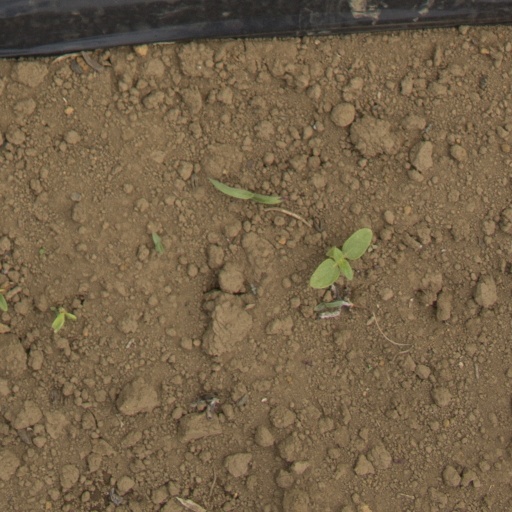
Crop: Jerusalem artichoke